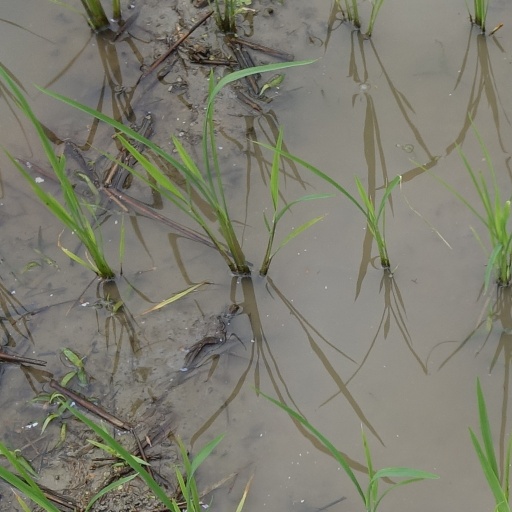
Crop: rice